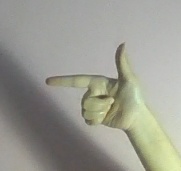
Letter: yaa